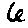
Label: 6